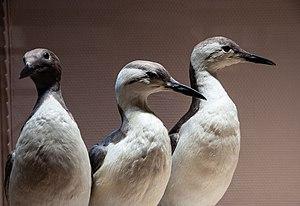
Guillemot de Troïl naturalisés exposés dans la salle de la Baleine du Musée océanographique de Monaco.
Le Guillemot de Troïl, connu aussi sous le nom de Guillemot marmette au Canada, est une espèce d'oiseaux marins de la famille des alcidés.